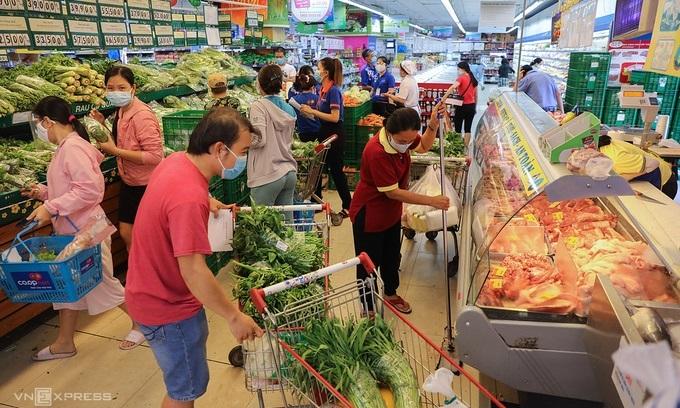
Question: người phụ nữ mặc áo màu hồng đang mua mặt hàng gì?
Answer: đang mua rau